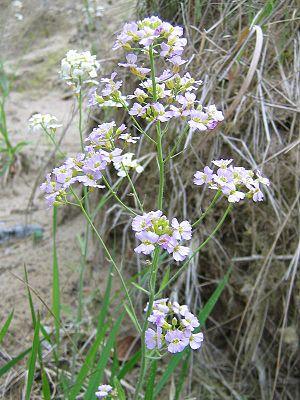
Le Cardaminopsis des sables ou Arabette des sables est une espèce de plantes appartenant à la famille des Brassicacées. C'est une bisannuelle à fleurs blanches ou lilas qui se rencontre sur des terrains sablonneux et les falaises calcaires.